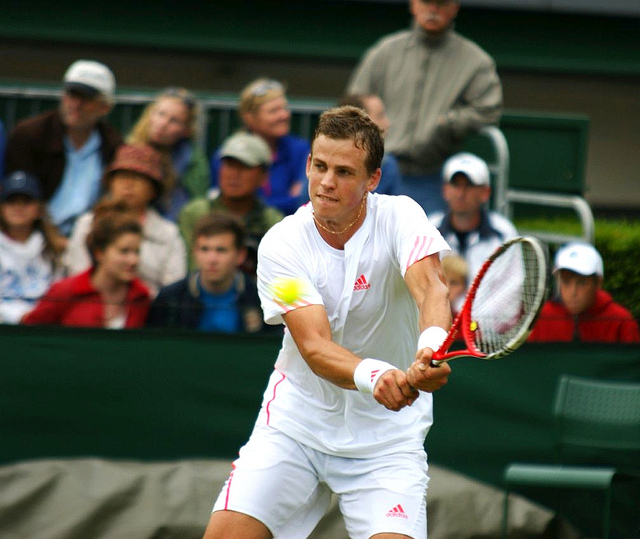
vận động viên tennis nam đang vung vợt về phía bóng